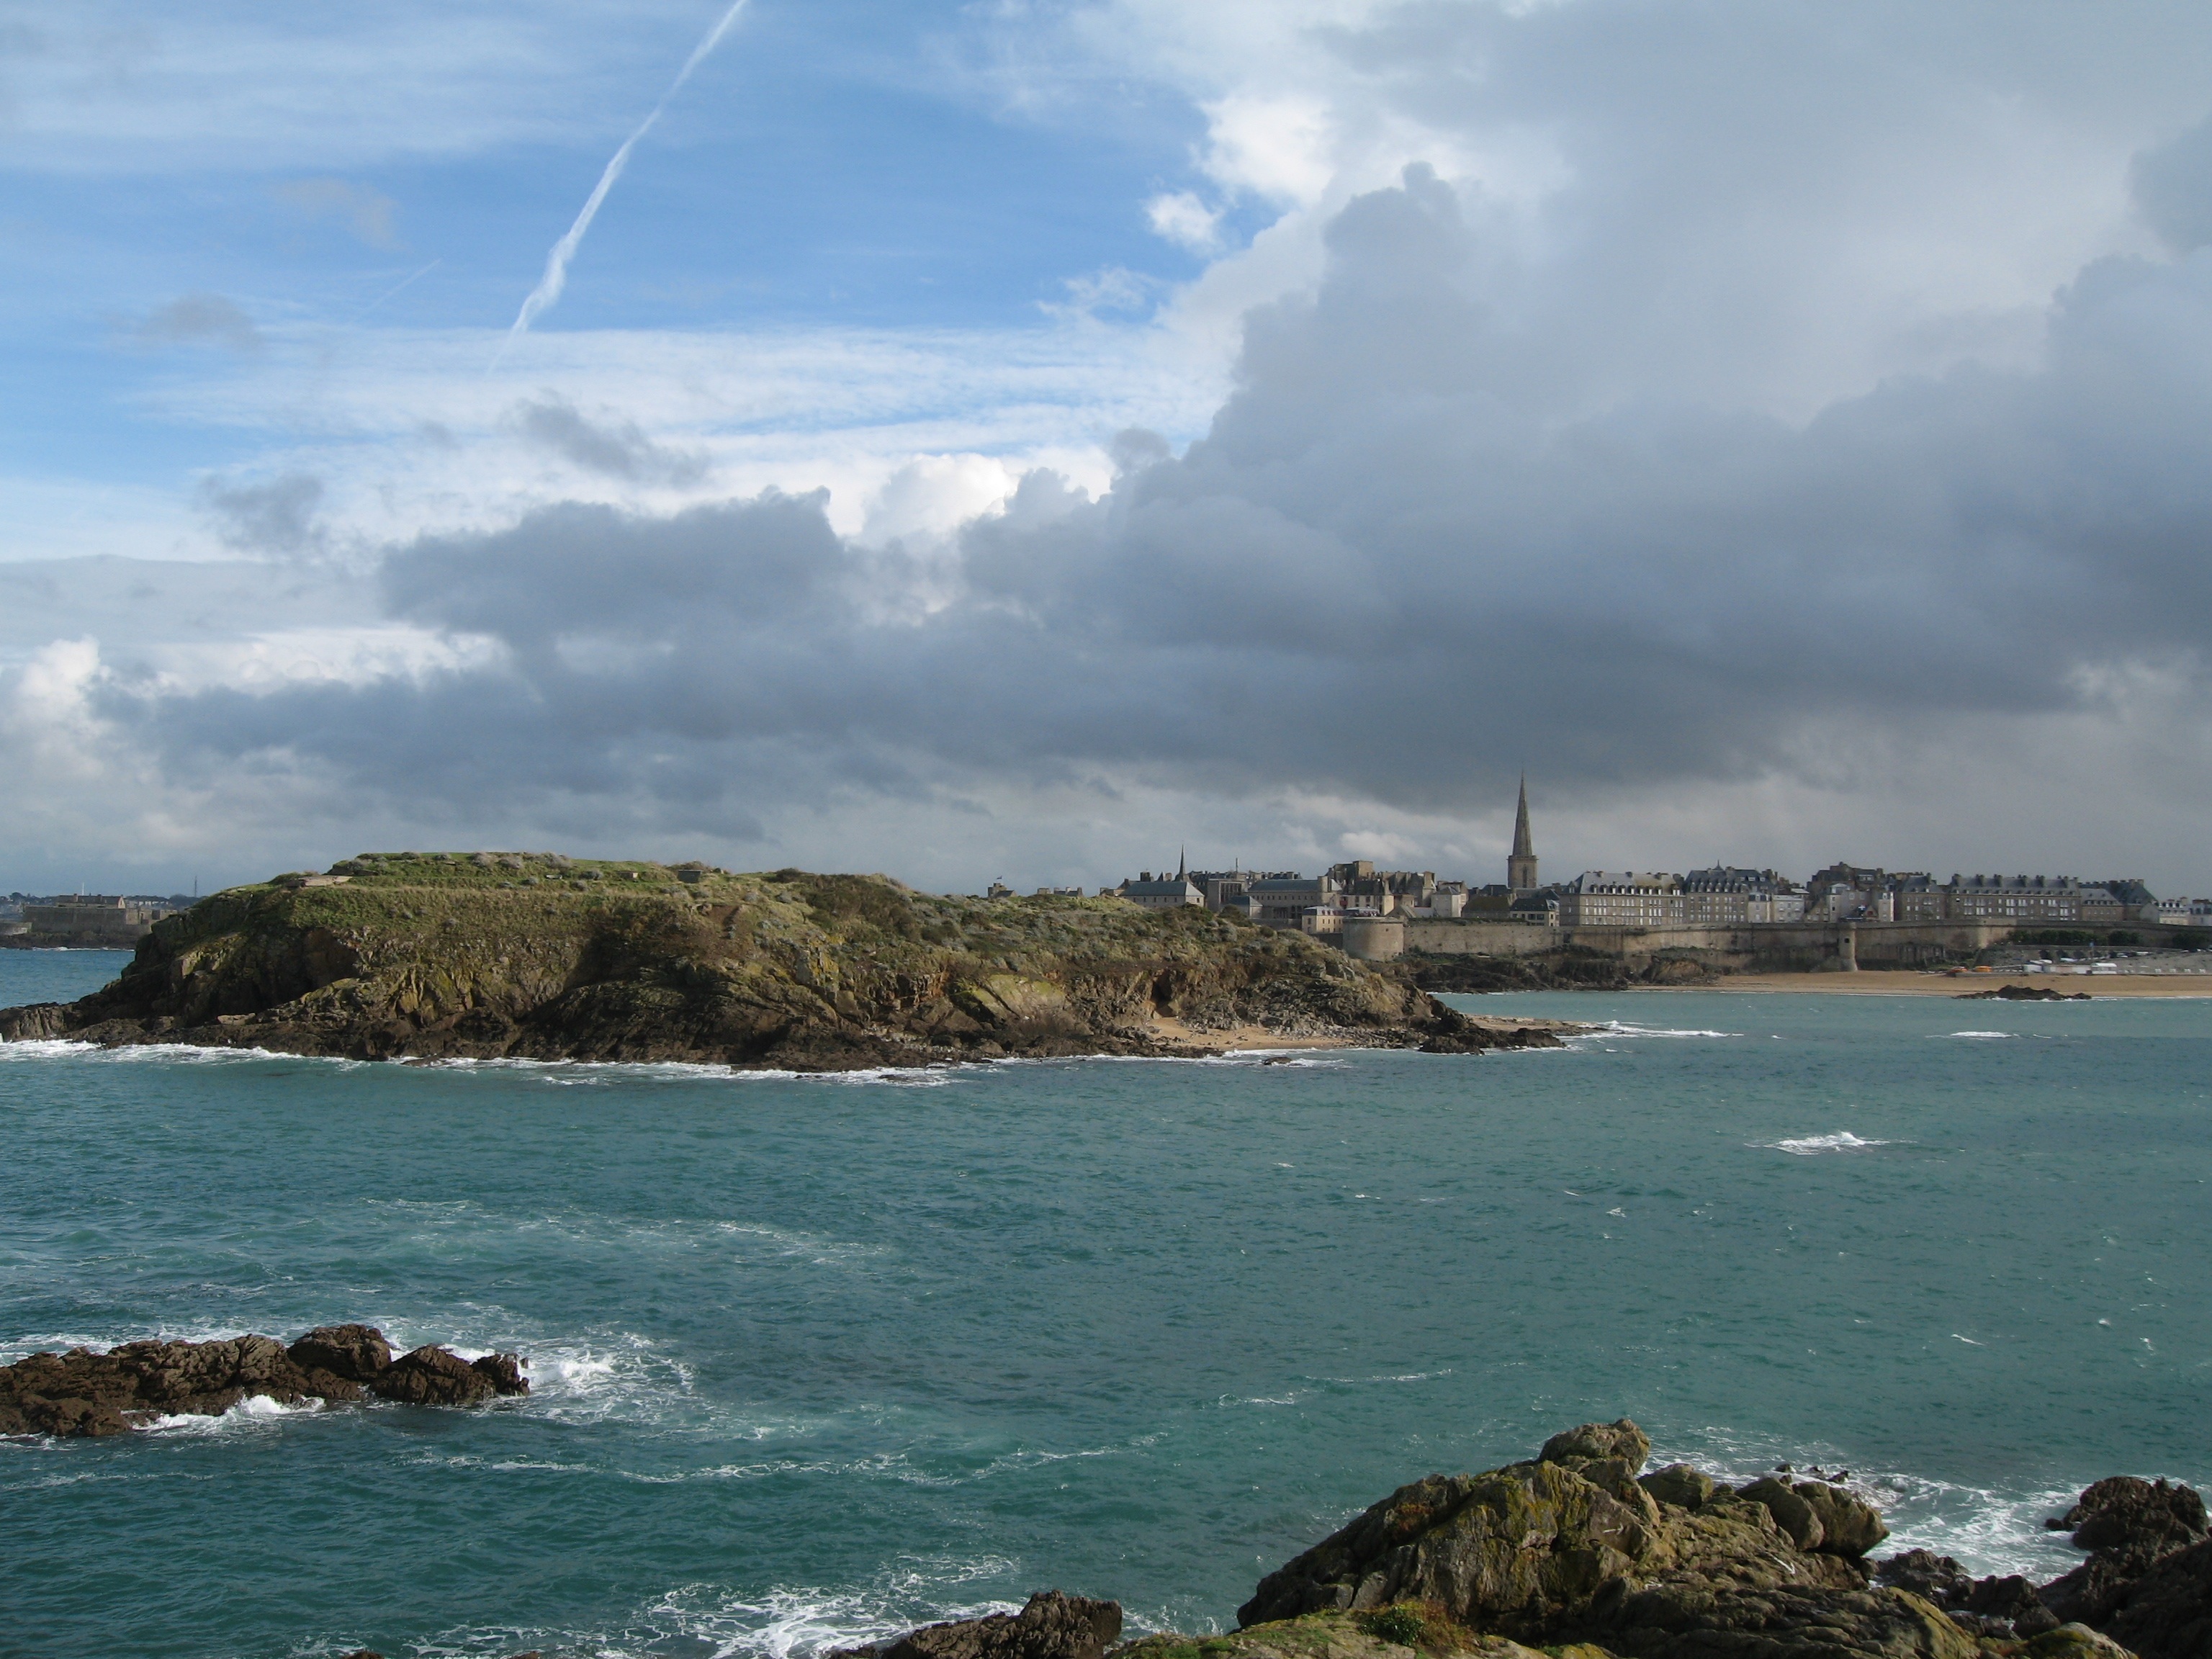
beach, sea, coast, ocean, horizon, cloud, shore, wave, vacation, cliff, cove, tower, bay, island, terrain, body of water, cape, islet, brittany, saint malo, landform, wind wave, emerald coast, route du rhum